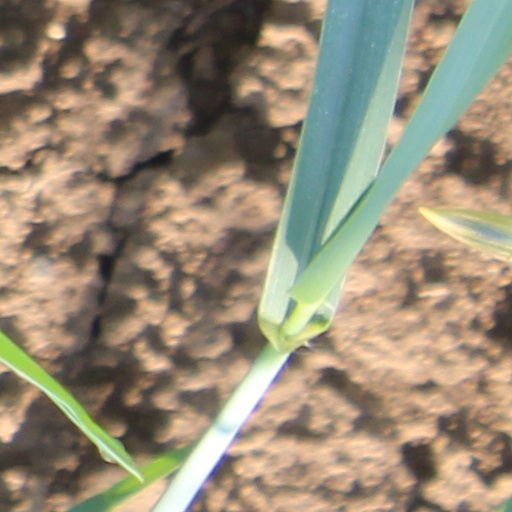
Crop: wheat